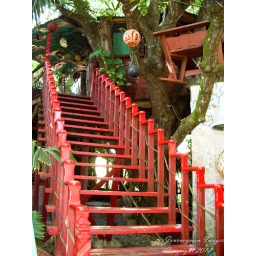
Stairway leaing to a bar built in a fig tree on the island of Utilla Honduras